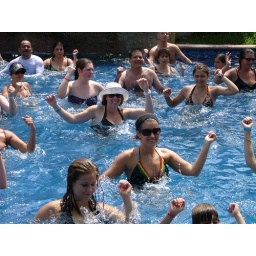
The girl in the white hat is rocking out to the aquarobics.